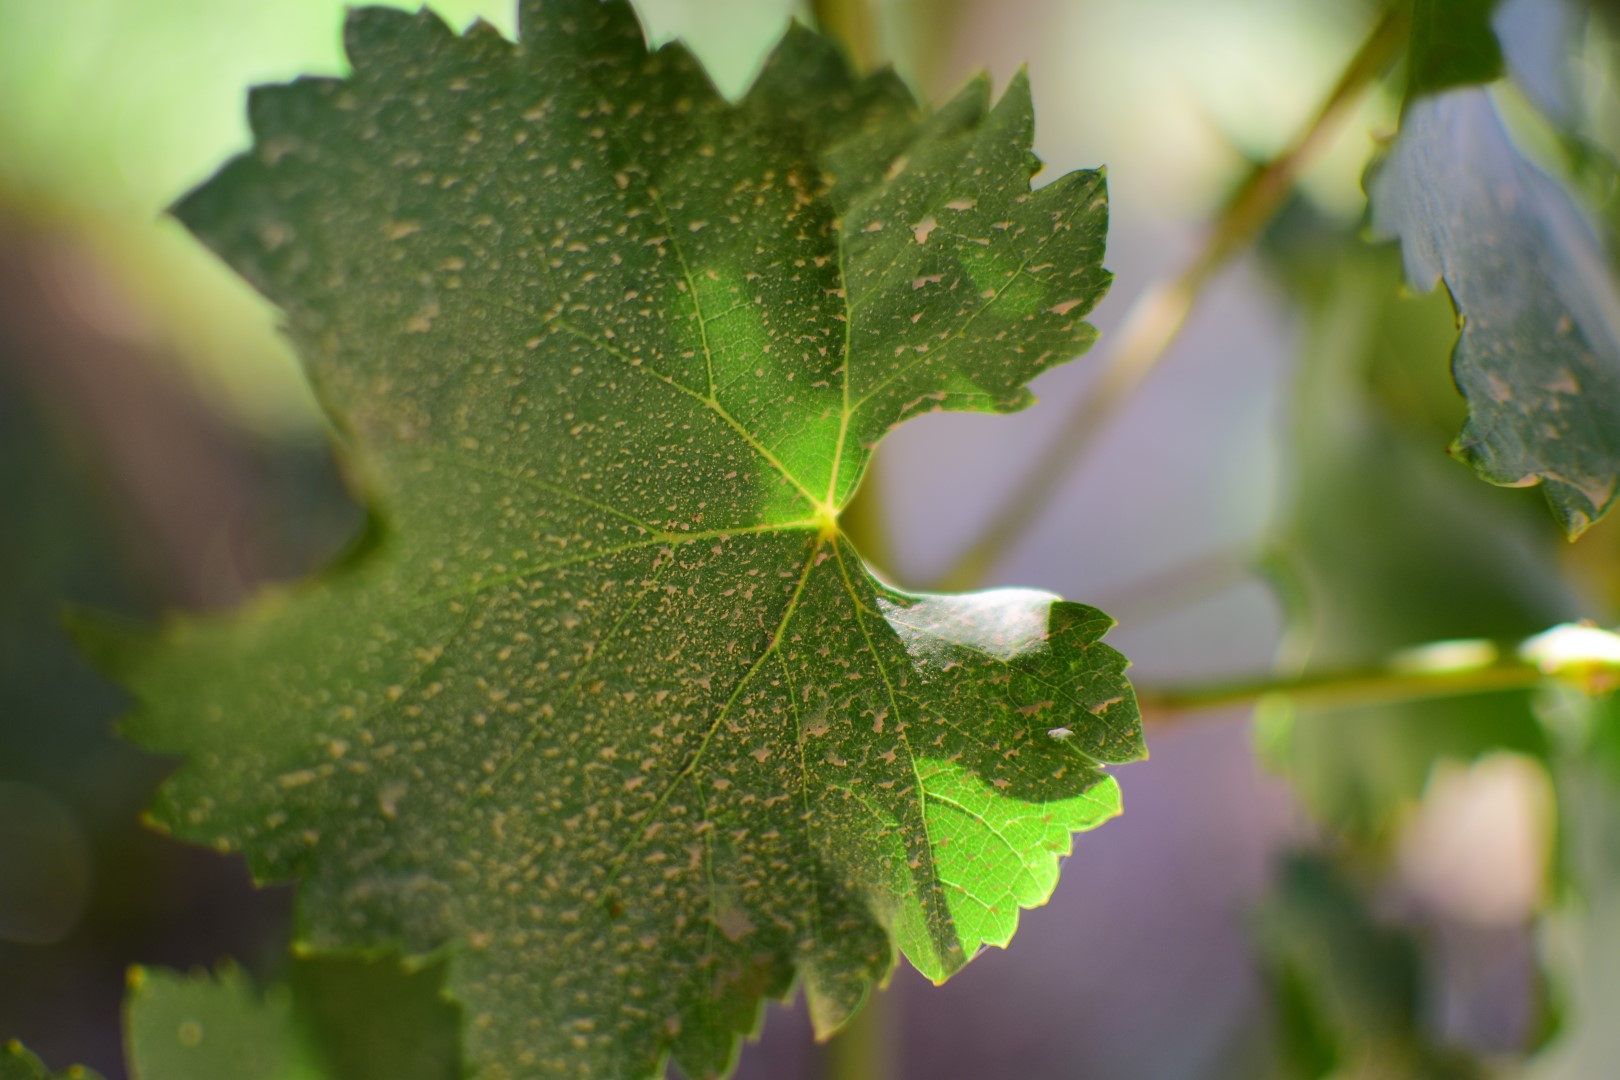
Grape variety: Frinsi